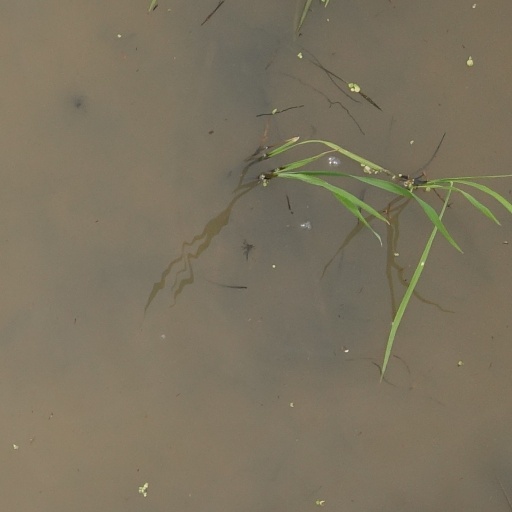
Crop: rice